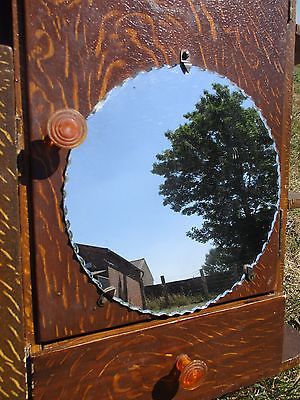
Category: cabinet